Arcuri Overthrow

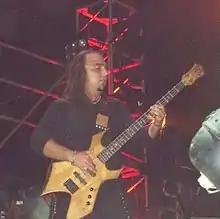
Felipe Arcuri

Its members are the brothers Arcuri: Felipe (bass player of the Venezuelan heavy metal band Arkangel, one of the most legendary and successful bands in the Latin American rock scene) and Vicente (drummer of the Venezuelan heavy metal band Gillman), who in 2002, founded an experimental project, originally called Black Rainbow, the first metal band in Venezuela, only with bass and drums, replacing guitars with bass guitar, and adding electronic sequences executed under the MIDI environment. That year, they had a unique performance at the Festival Nuevas Bandas (a musical contest that features newborn bands of different genres from all over the country), capturing the attention and applause of the audience, but the project remained in pause, due to the multiple commitments of the Arcuri brothers with their other activities. Meanwhile, they kept accumulating experience, rehearsing and creating themes.